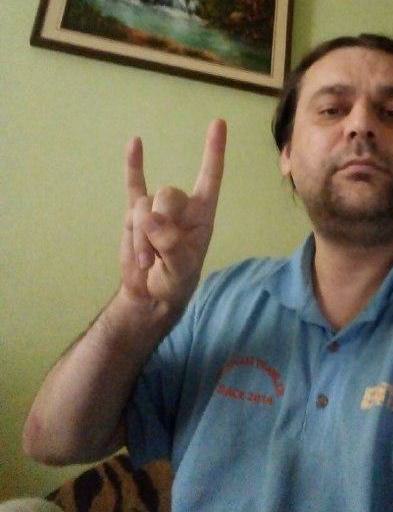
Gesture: rock